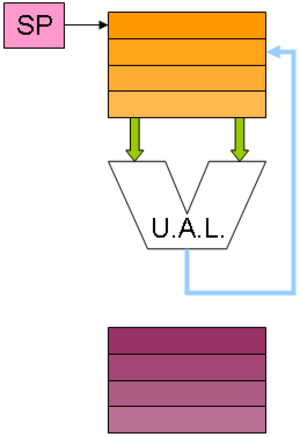
Le jeu d'instructions est l'ensemble des instructions machines qu'un processeur d'ordinateur peut exécuter. Ces instructions machines permettent d'effectuer des opérations élémentaires ou plus complexes. Le jeu d'instructions définit quelles sont les instructions supportées par le processeur. Le jeu d'instructions précise aussi quels sont les registres du processeur manipulables par le programmeur.